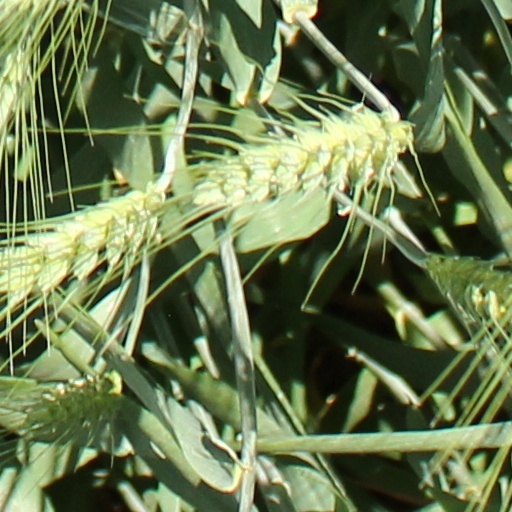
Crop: wheat